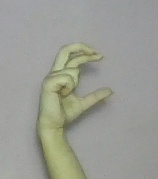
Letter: thal